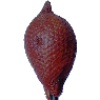
Label: Salak 1